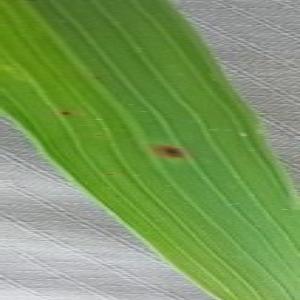
Disease: Brownspot